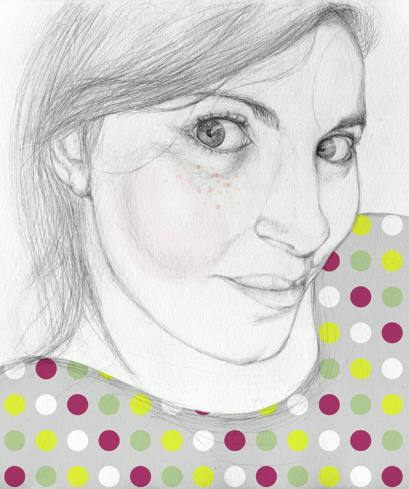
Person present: Yes